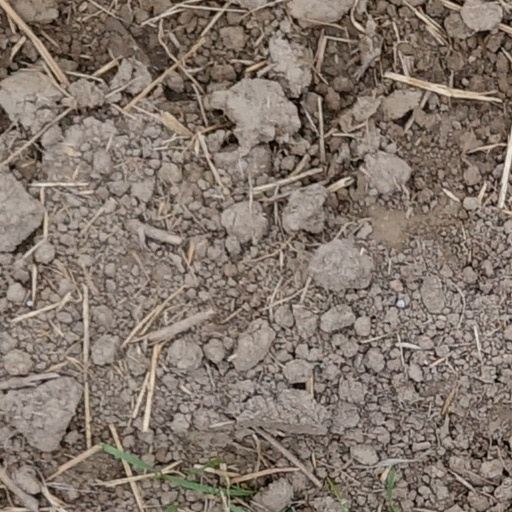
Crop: wheat